EBU R 128

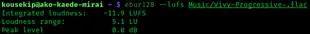
Screenshot of codice_1, a part of codice_2 program to measure loudness normalisation according to EBU R 128

EBU and EBU Mode have been implemented by several software developers, audio technology companies and content distributors, including Adobe, Apple, Dolby, iZotope, Magix, PreSonus, Sonible, Sony, Steinberg, TC Electronic, Toyo, Orban and Waves.